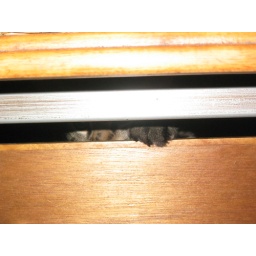
I pulled out the drawer above him to put away shirts, then a furry paw darted out at me.